Meri Surat Teri Ankhen

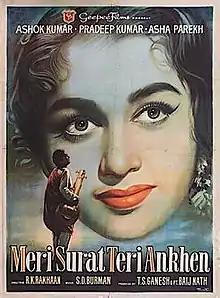
Poster

Meri Surat Teri Ankhen is a 1963 Bollywood drama film directed by R.K. Rakhan, starring Ashok Kumar, Asha Parekh and Pradeep Kumar. It is based on the Bengali novel "Ulka" by Nihar Ranjan Gupta.